Fanshen station

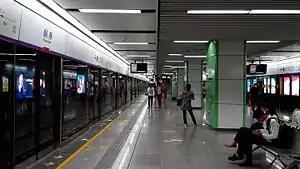

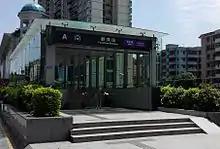
Exit A

Fanshen station is an underground metro station on Line 5 of the Shenzhen Metro. It opened on 22 June 2011.